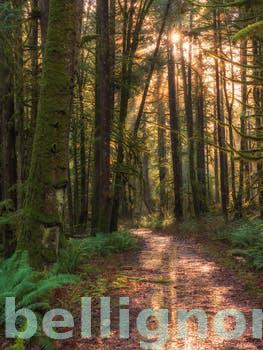
Label: Watermark